John S. McDonald

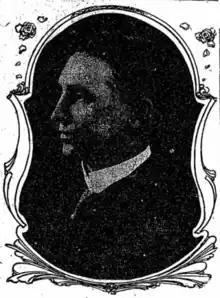
John S. McDonald (circa 1913)

John S. McDonald (February 8, 1864 – July 6, 1941) was a justice of the Michigan Supreme Court from 1922 to 1933, serving as chief justice in 1925 and 1933.